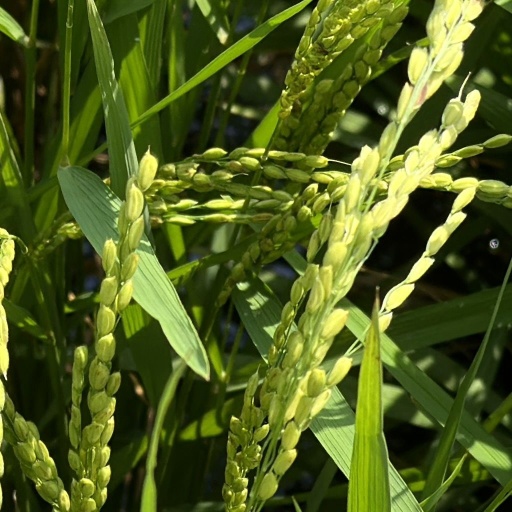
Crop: rice